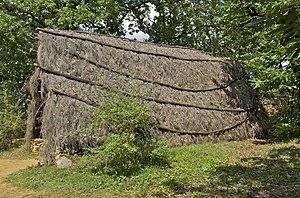
Loge végétale, au lieu-dit Calpalmas (site touristique des ""Cabanes du Breuil""), à Saint-André d'Allas, Dordogne